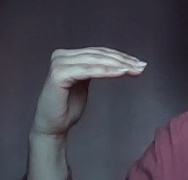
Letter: haa